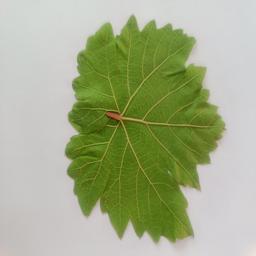
Label: Healthy Leaves